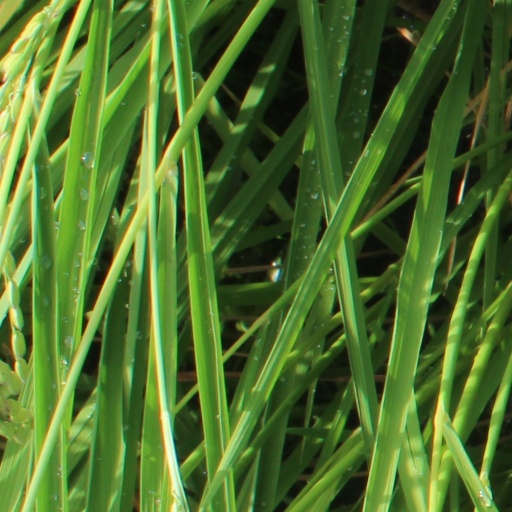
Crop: rice